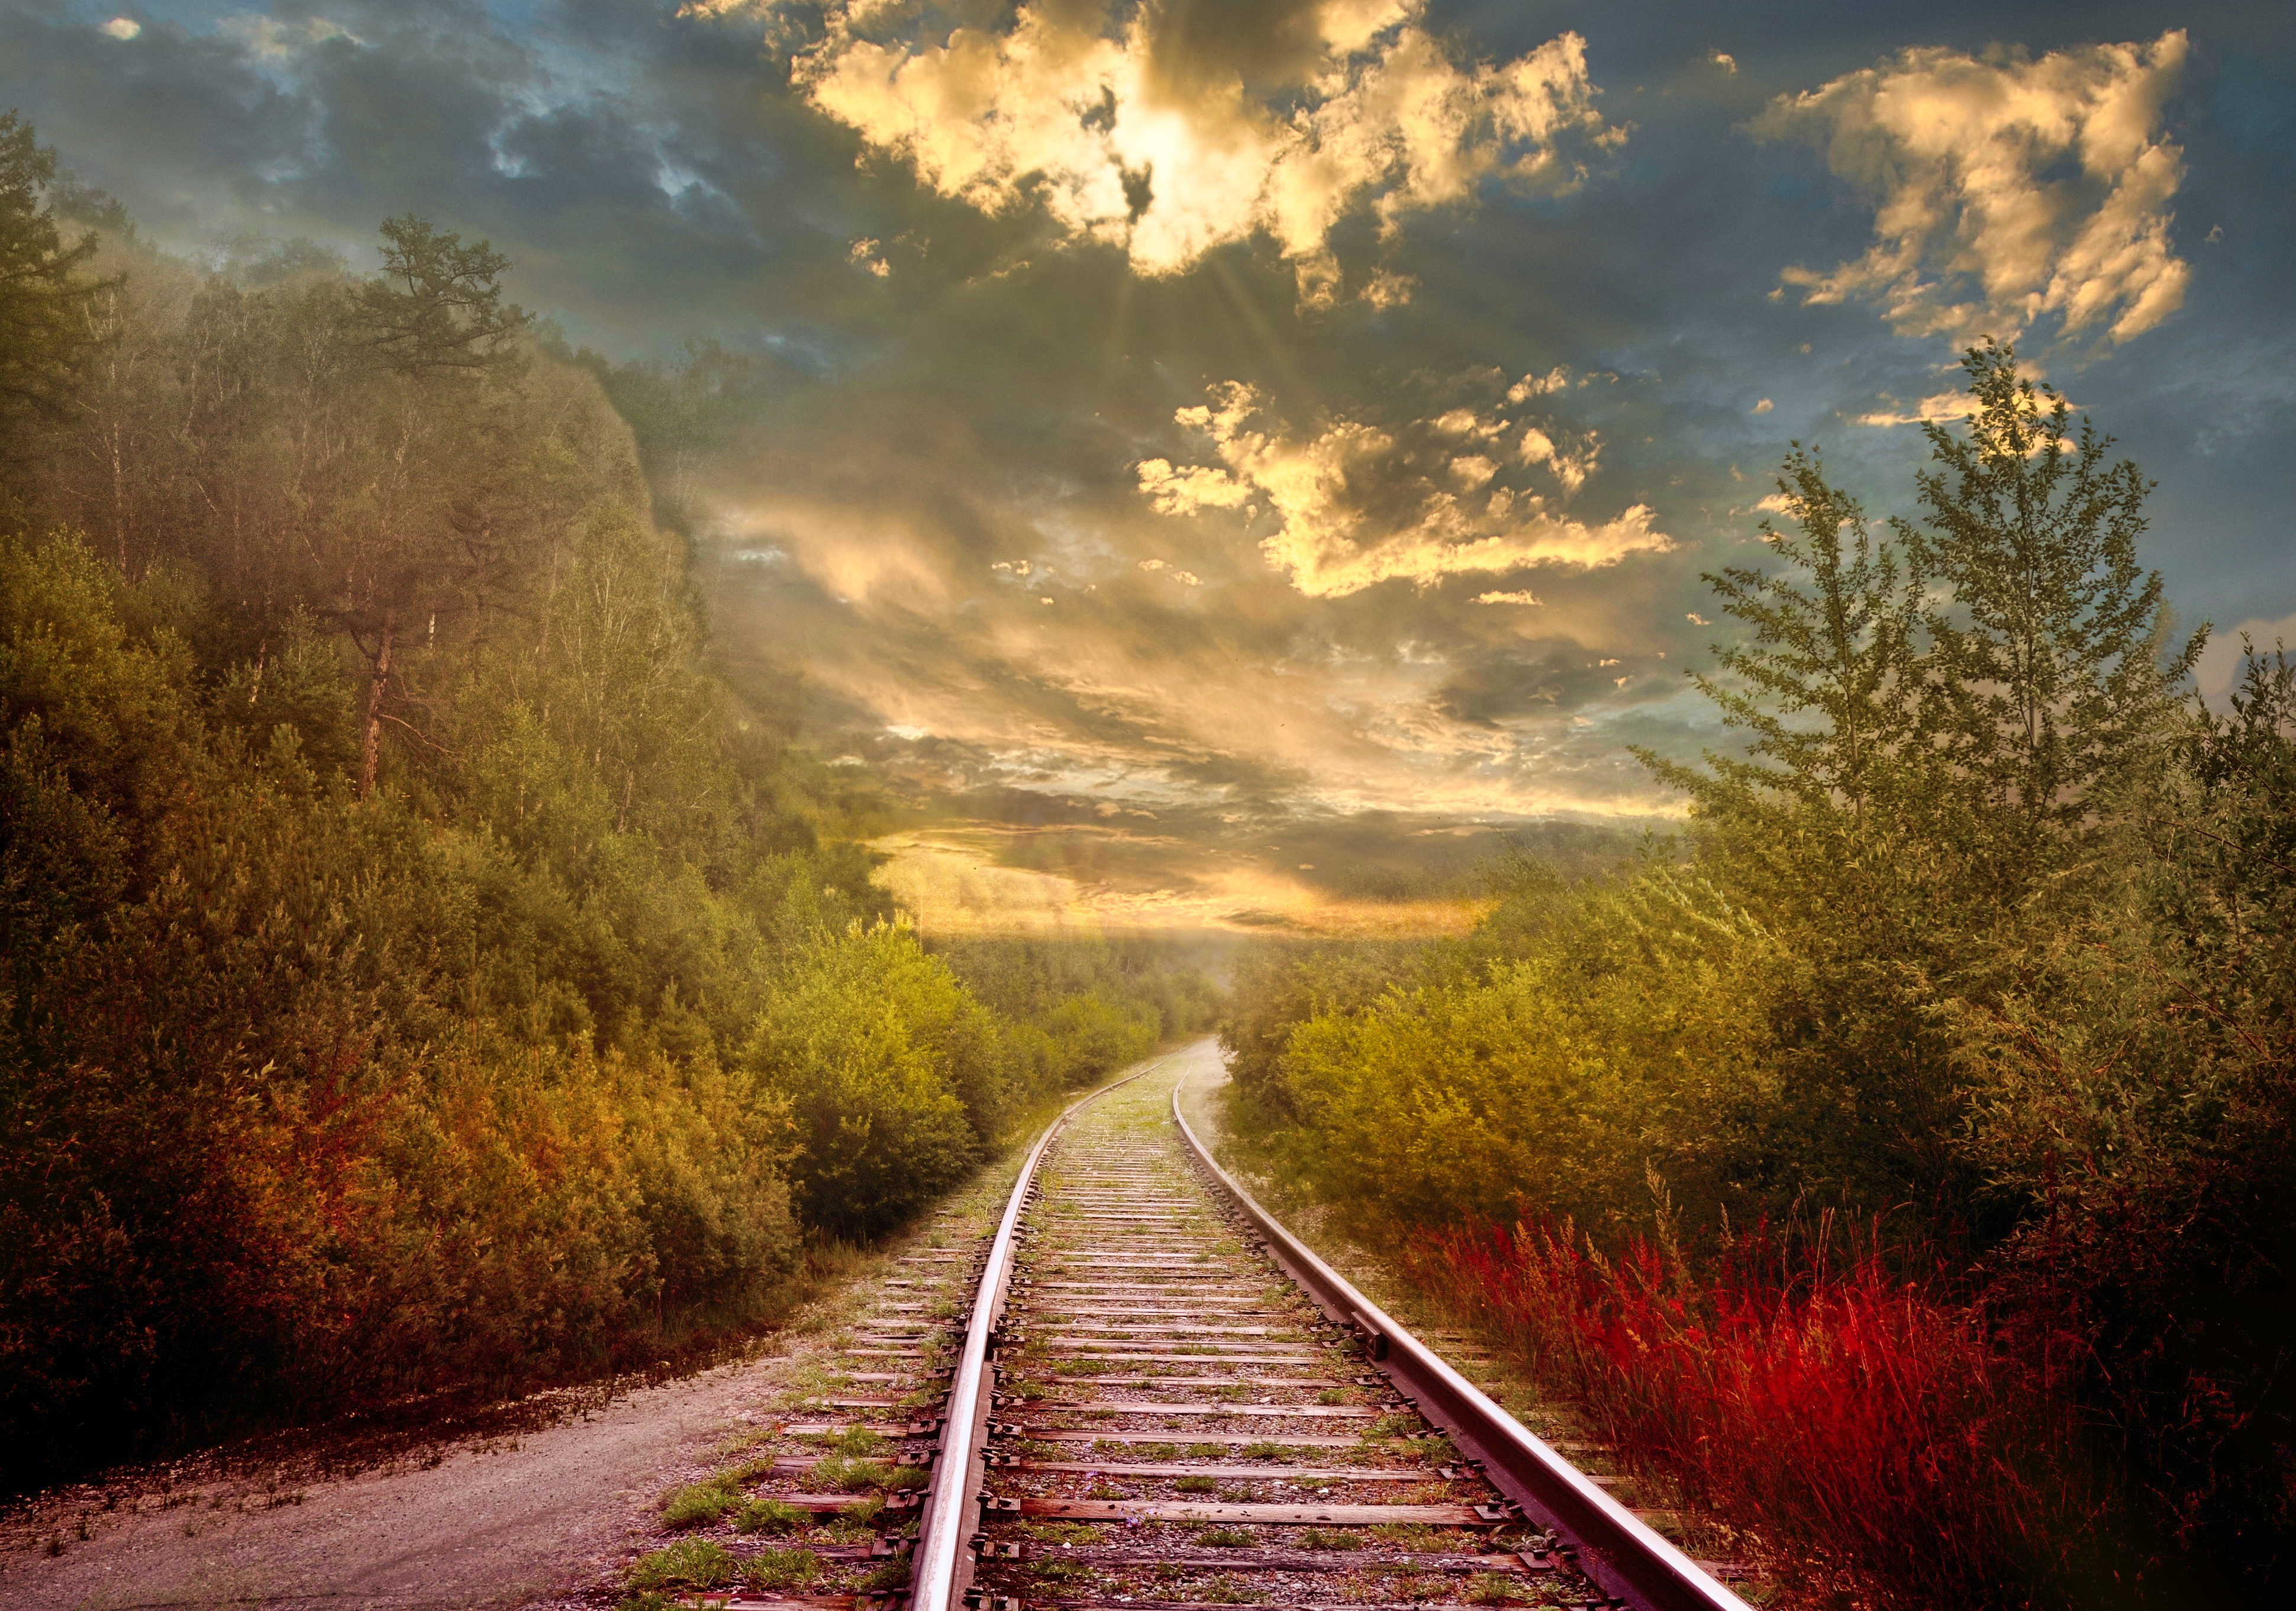
tree, natural landscape, sky, nature, morning, cloud, light, sunlight, atmospheric phenomenon, track, road, landscape, atmosphere, grass, infrastructure, spring, painting, horizon, evening, rural area, photography, path, thoroughfare, stock photography, sunset, nonbuilding structure, forest, trail, sunrise, dirt road, autumn